138th Attack Squadron

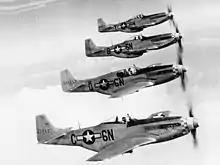
505th Fighter Squadron P-51 Mustang formation, 1945

The squadron landed in England on 4 April and arrived at its combat station, RAF Fowlmere, the next day. Its first airplane arrived on 12 April, a North American P-51B Mustang. It quickly converted to the new fighter, and flew its first combat mission, a fighter sweep, on 30 April. In May, it dropped the "Bomber" from its name, becoming the 505th Fighter Squadron. It flew escort for Boeing B-17 Flying Fortress and Consolidated B-24 Liberator heavy bombers during its first five weeks of operations, and afterwards flew escort missions to cover operations of medium and heavy bombers that struck strategic objectives, interdicted enemy lines of communication, and provided air support for ground forces. In June 1954, it began to receive updated P-51D models of the Mustang. The 339th Group was also the first AAF unit to be equipped with g-suits, which enabled its fighters to make tighter turns in dogfights.